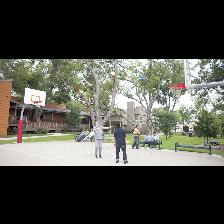
Label: Human